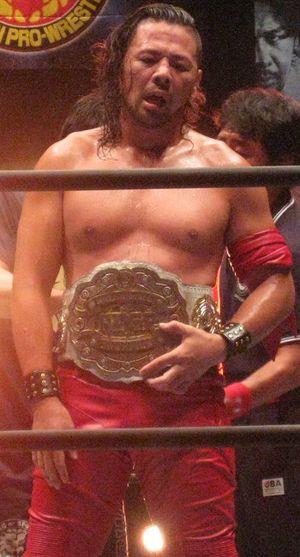
Shinsuke Nakamura est un pratiquant d'arts martiaux mixtes et catcheur japonais. Il travaille actuellement à la World Wrestling Entertainment, dans la division SmackDown, où il est l'actuel Champion par équipe de SmackDown avec Cesaro.